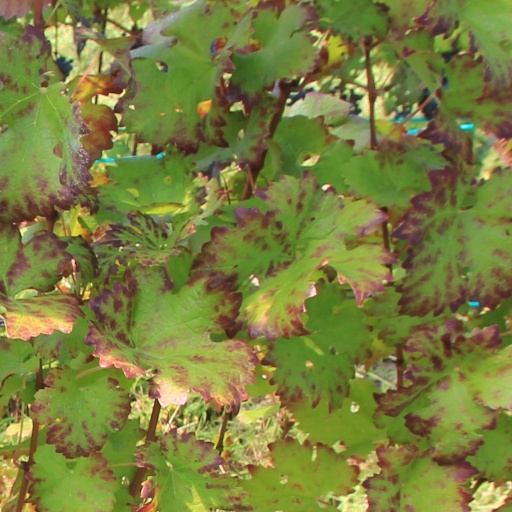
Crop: grape